Conservative holiness movement

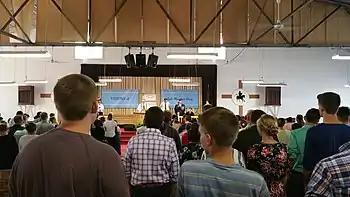
A service of worship at the tabernacle of a camp meeting of the Allegheny Wesleyan Methodist Connection, held at Wesleyan Methodist Camp in Stoneboro, Pennsylvania

Denominations and associations of churches aligned with the conservative holiness movement include the following though independent churches aligned with the common themes of the conservative holiness movement exist too: